My Little Pony: A New Generation

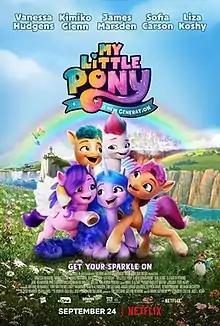
Official release poster

My Little Pony: A New Generation is a 2021 animated adventure comedy film directed by Robert Cullen and José Luis Ucha (in their feature directorial debuts), and co-directed by Mark Fattibene, from a screenplay by Gillian Berrow and Tim Sullivan from Cecil Kramer and Peter Lewis as producers with a story by Cullen, Ucha and Sullivan. Based on Hasbro's "My Little Pony" franchise, the film marks the beginning of the fifth incarnation of the franchise, which serves as the official sequel to the previous generation, a first for the franchise. The film also marks Boulder Media's only feature film. It features the voices of Vanessa Hudgens, Kimiko Glenn, James Marsden, Sofia Carson, Liza Koshy, Ken Jeong, Elizabeth Perkins, Jane Krakowski, Phil LaMarr, and Michael McKean. "A New Generation" is set many years after the events of "", in a magic-less era where the story of Twilight Sparkle and her friends is considered a myth, and the three pony kinds – earth ponies, pegasi, and unicorns – have grown apart, living separated from one another in paranoia and prejudice. The film tells the story of an earth pony Sunny Starscout who embarks on a quest to reunite all pony kinds and restore magic to the land after meeting the unicorn Izzy Moonbow.